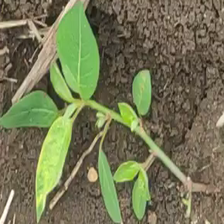
Weed species: Moti_dudhi(Euphorbia_geneculata_L)